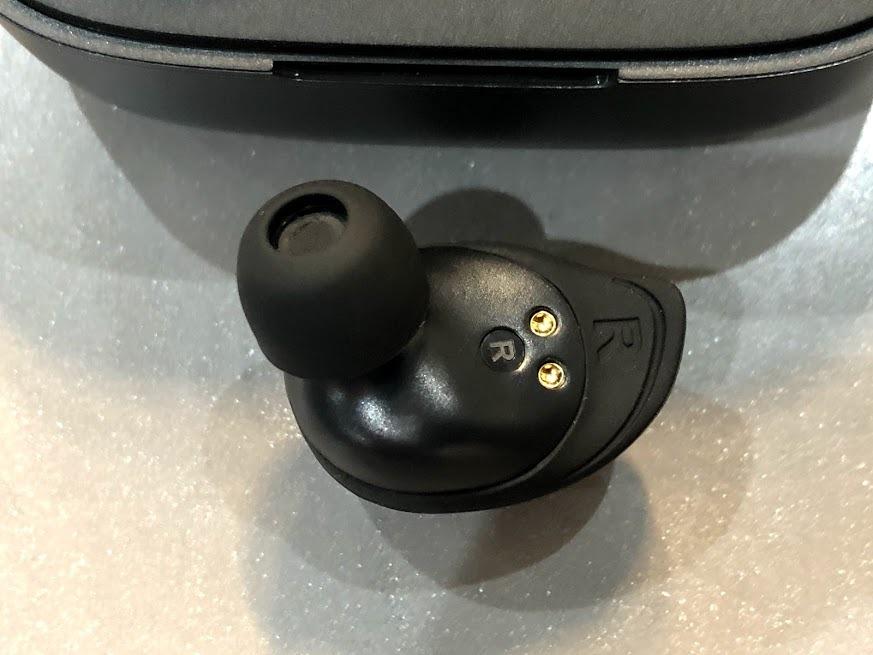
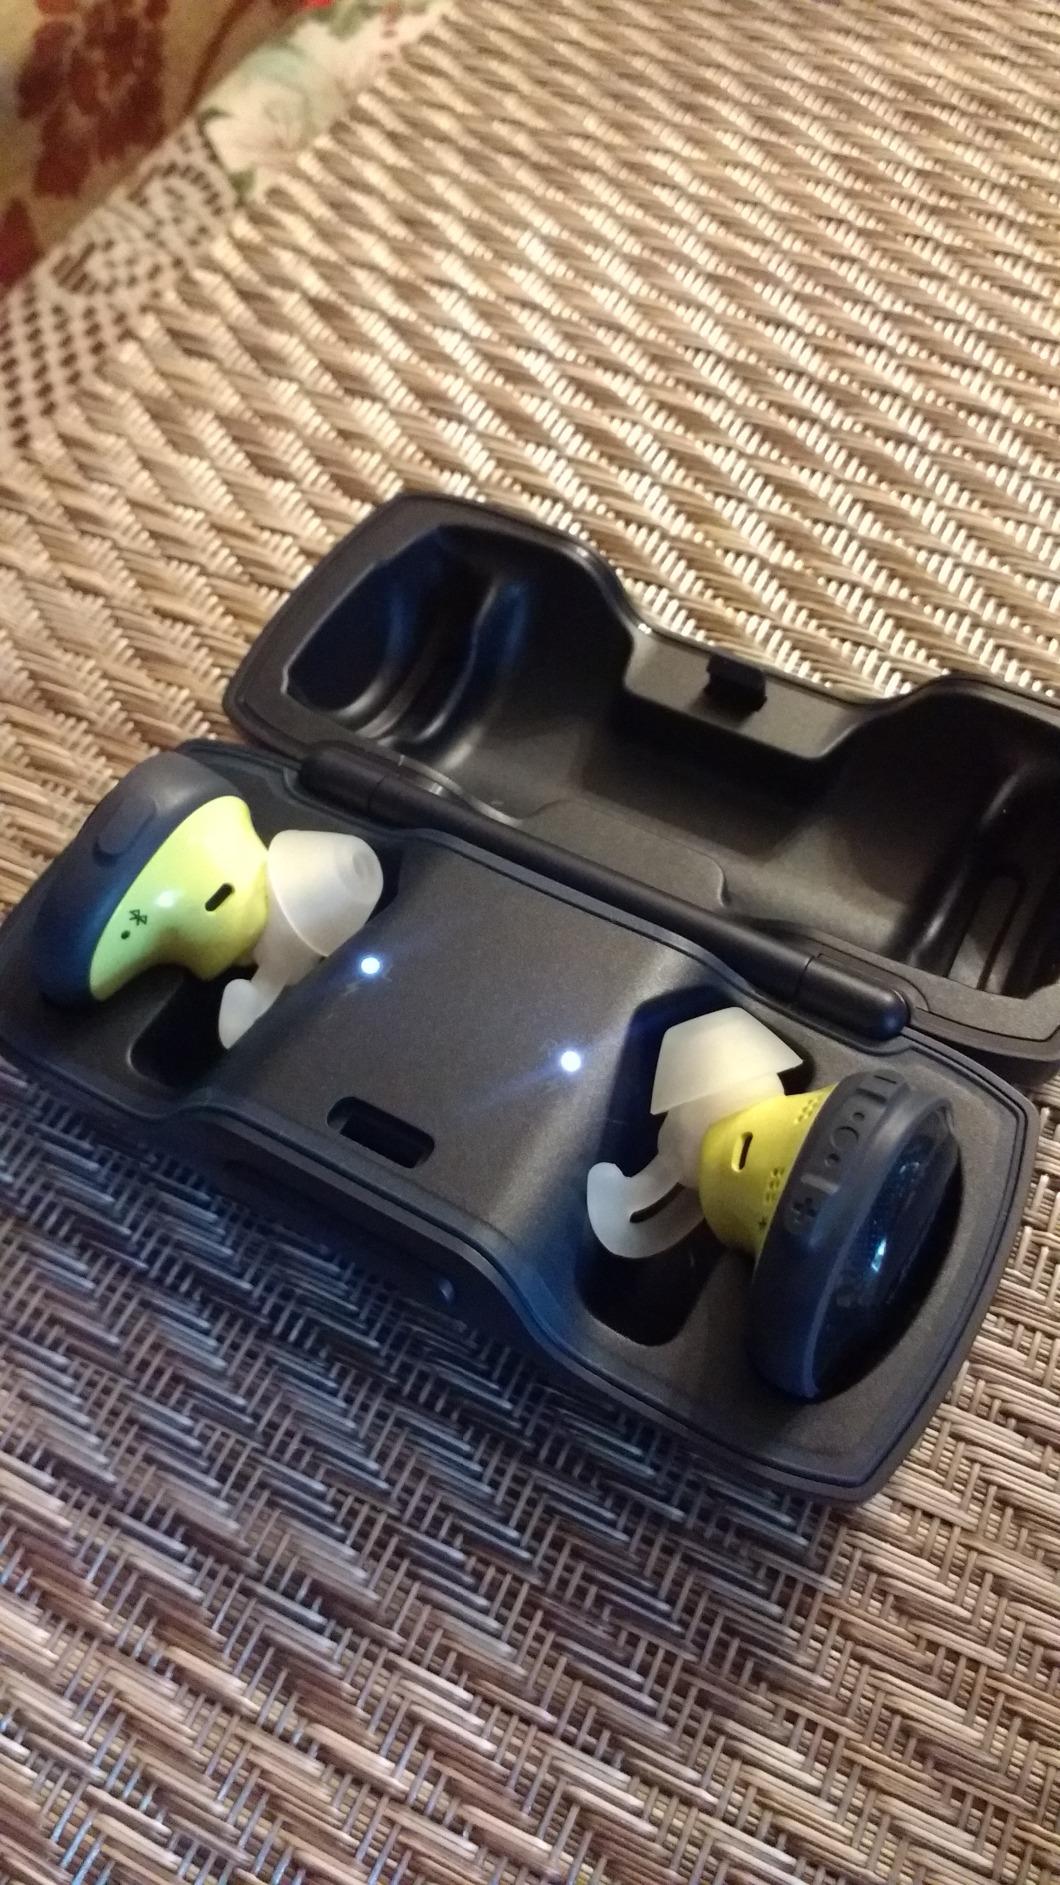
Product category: earbuds
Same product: no